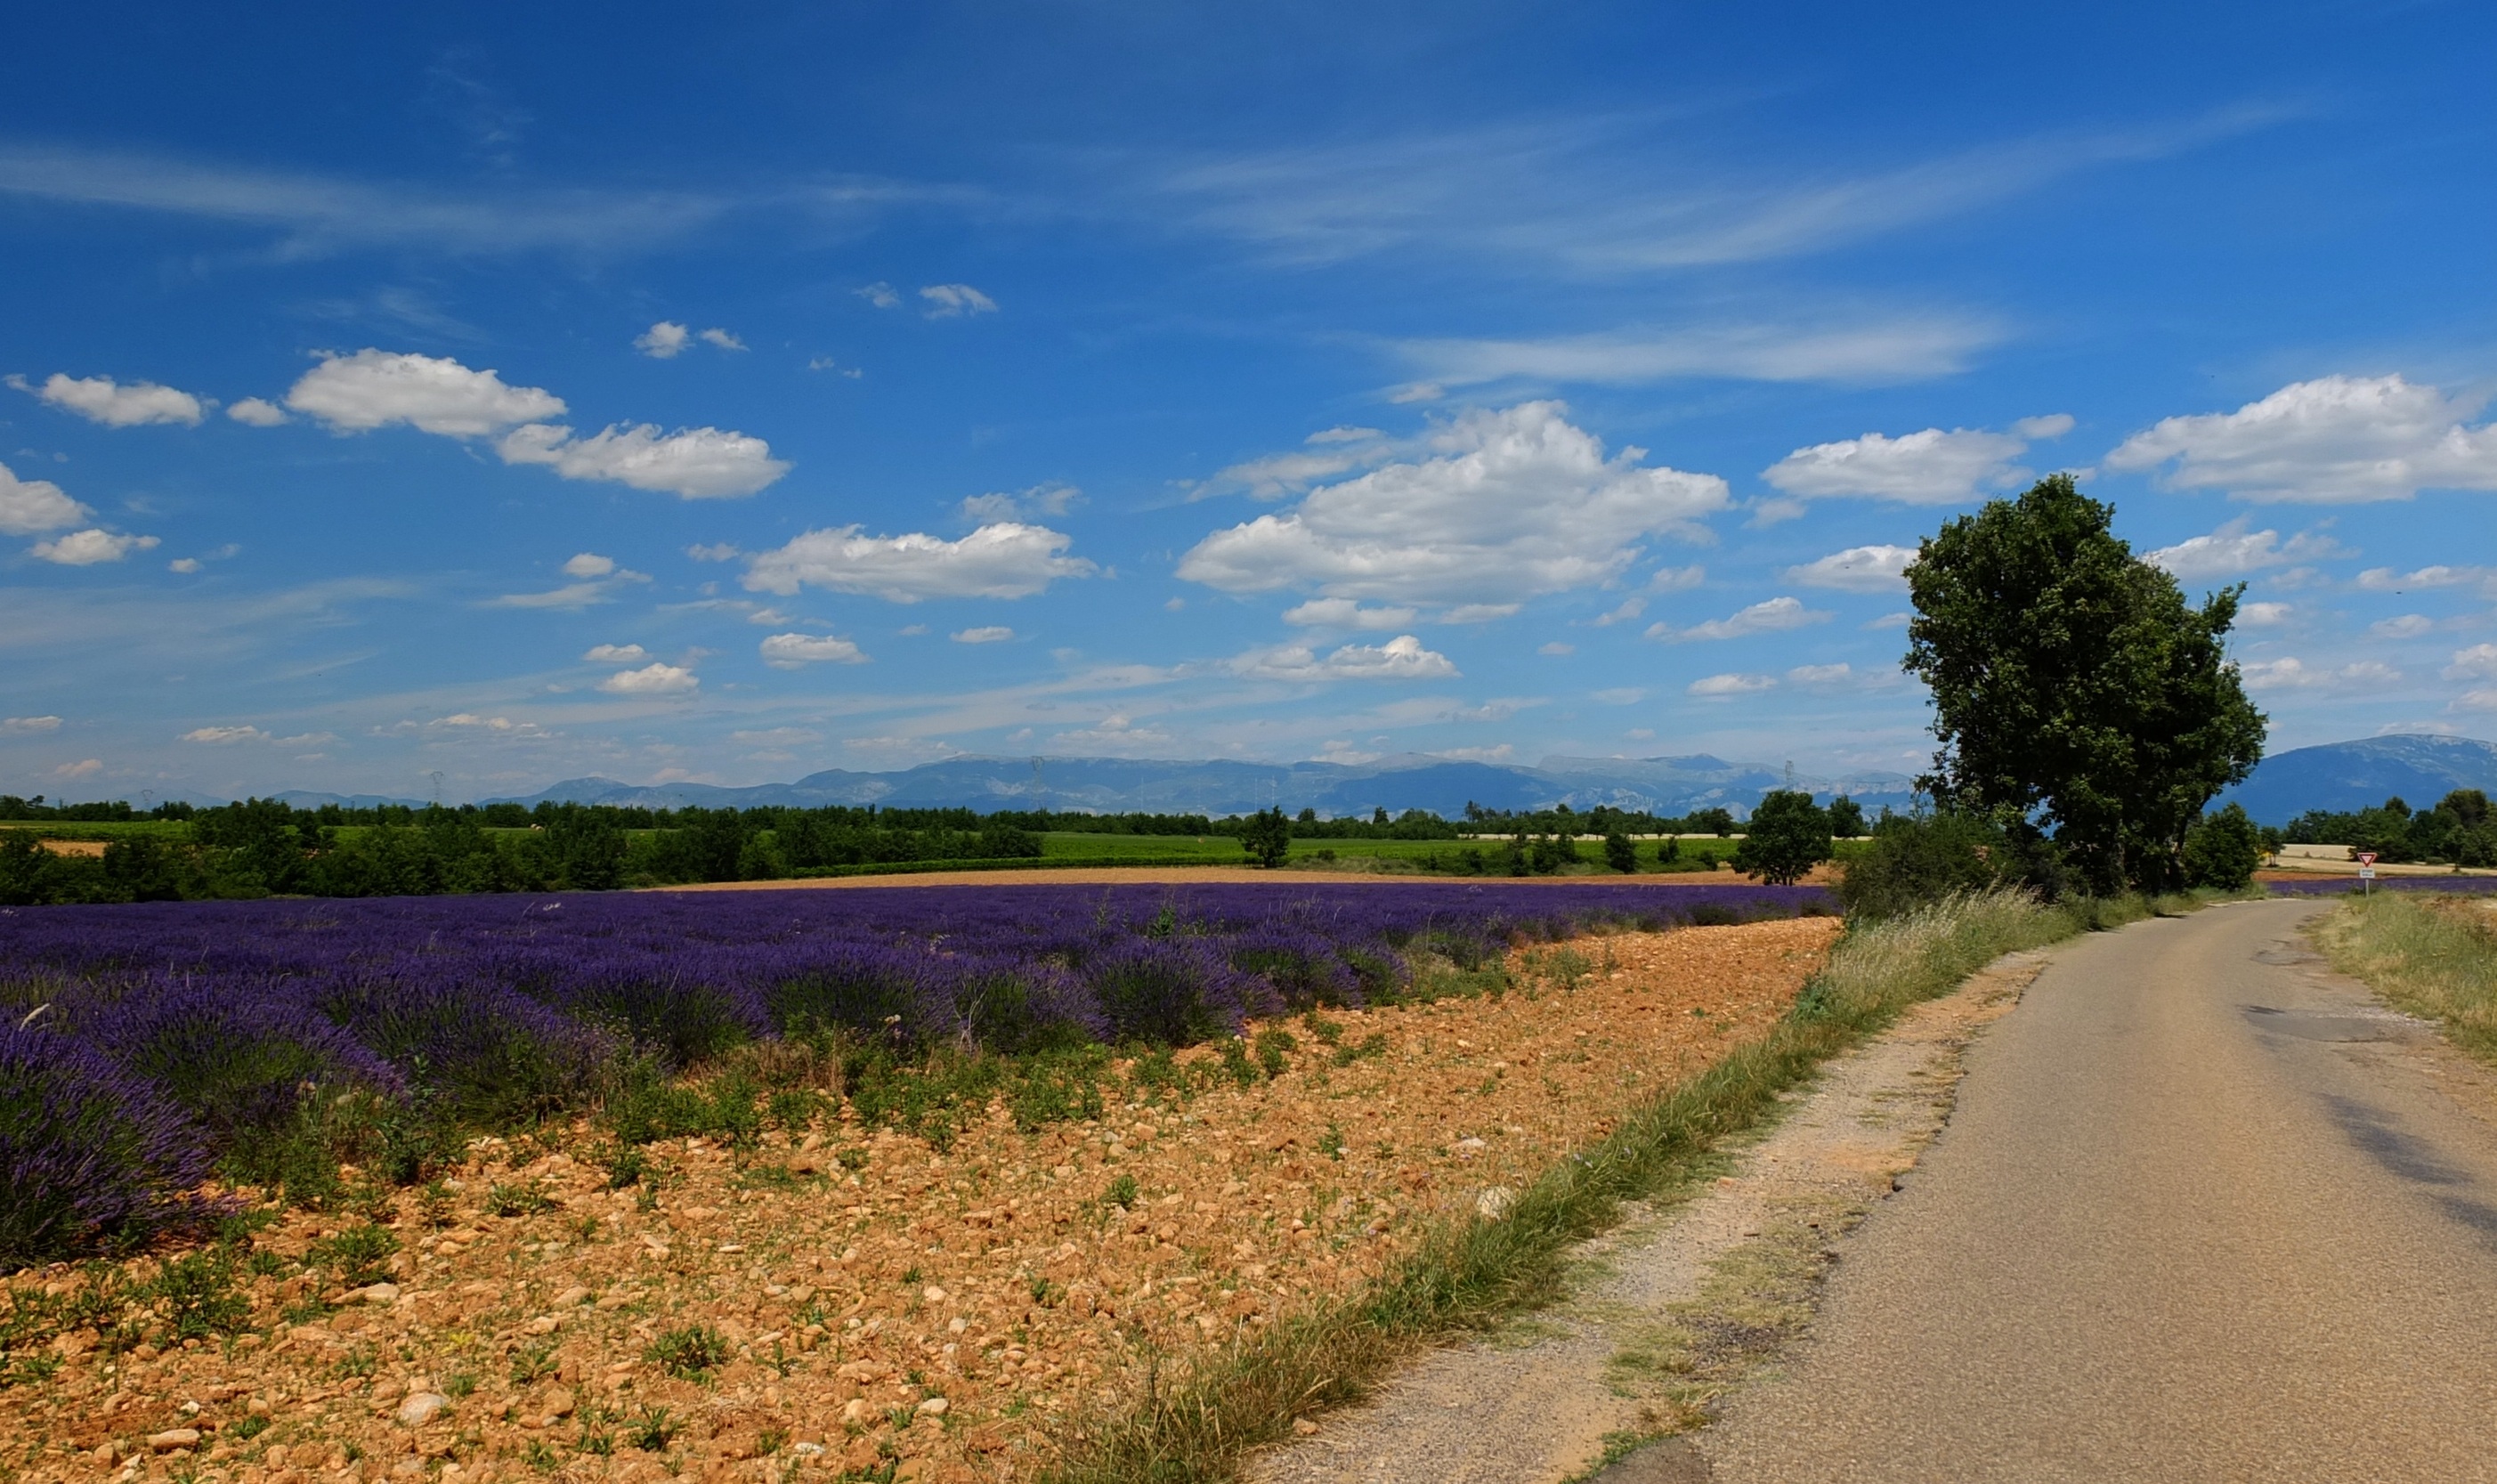
landscape, tree, nature, grass, horizon, marsh, mountain, cloud, sky, road, field, farm, meadow, prairie, hill, dirt road, france, autumn, soil, agriculture, lavender, waterway, plain, grassland, wetland, provence, habitat, away, ecosystem, steppe, rural area, south of france, natural environment, grass family